ADSL

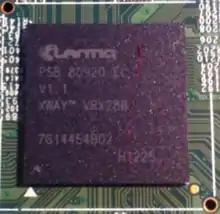
DSL SoC

Currently, most ADSL communication is full-duplex. Full-duplex ADSL communication is usually achieved on a wire pair by either frequency-division duplex (FDD), echo-cancelling duplex (ECD), or time-division duplex (TDD). FDD uses two separate frequency bands, referred to as the upstream and downstream bands. The upstream band is used for communication from the end user to the telephone central office. The downstream band is used for communicating from the central office to the end user.